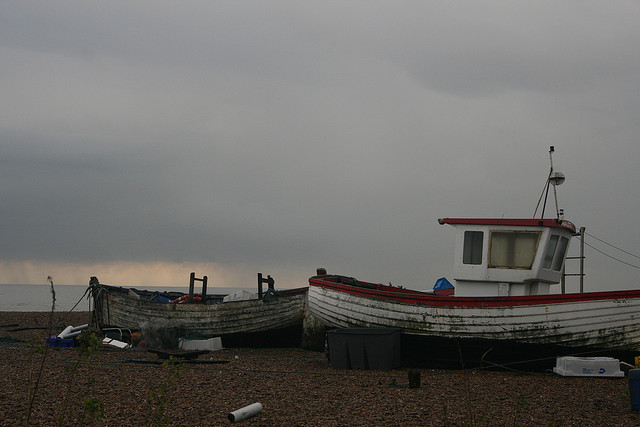
A deserted boat on the land by the water.